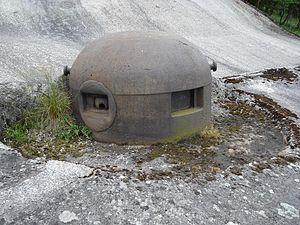
Cloche type A modifiée B, et inachevée, au Petit ouvrage de l'Einseling.
L'ouvrage de l'Einseling est un ouvrage fortifié monobloc de la ligne Maginot situé dans le secteur fortifié de Faulquemont, entre les communes de Bambiderstroff et de Longeville-lès-Saint-Avold. Son nom a pour origine celui de la colline du Finselingerberg sur laquelle il est construit. Au moment de sa projection par la CORF dans les années 1930, l'armée a utilisé d'anciennes cartes allemandes où les annotations en écriture gothique ont été mal interprétées : le F de Finseling s'est transformé en E.
Une cloche guetteur et fusil-mitrailleur est un équipement installé sur les fortifications françaises des années 1930.